Aircraft Warning Service Observation Tower

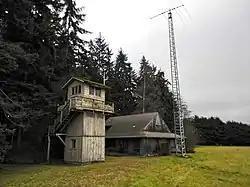

The Aircraft Warning Service Observation Tower in Agnew, Washington was built in 1941 as a spotting station for Aircraft Warning Service volunteers watching for intruding Japanese airplanes during World War II. The tower's original site was near Dungeness, but in 1992 the tower was moved to its present location.